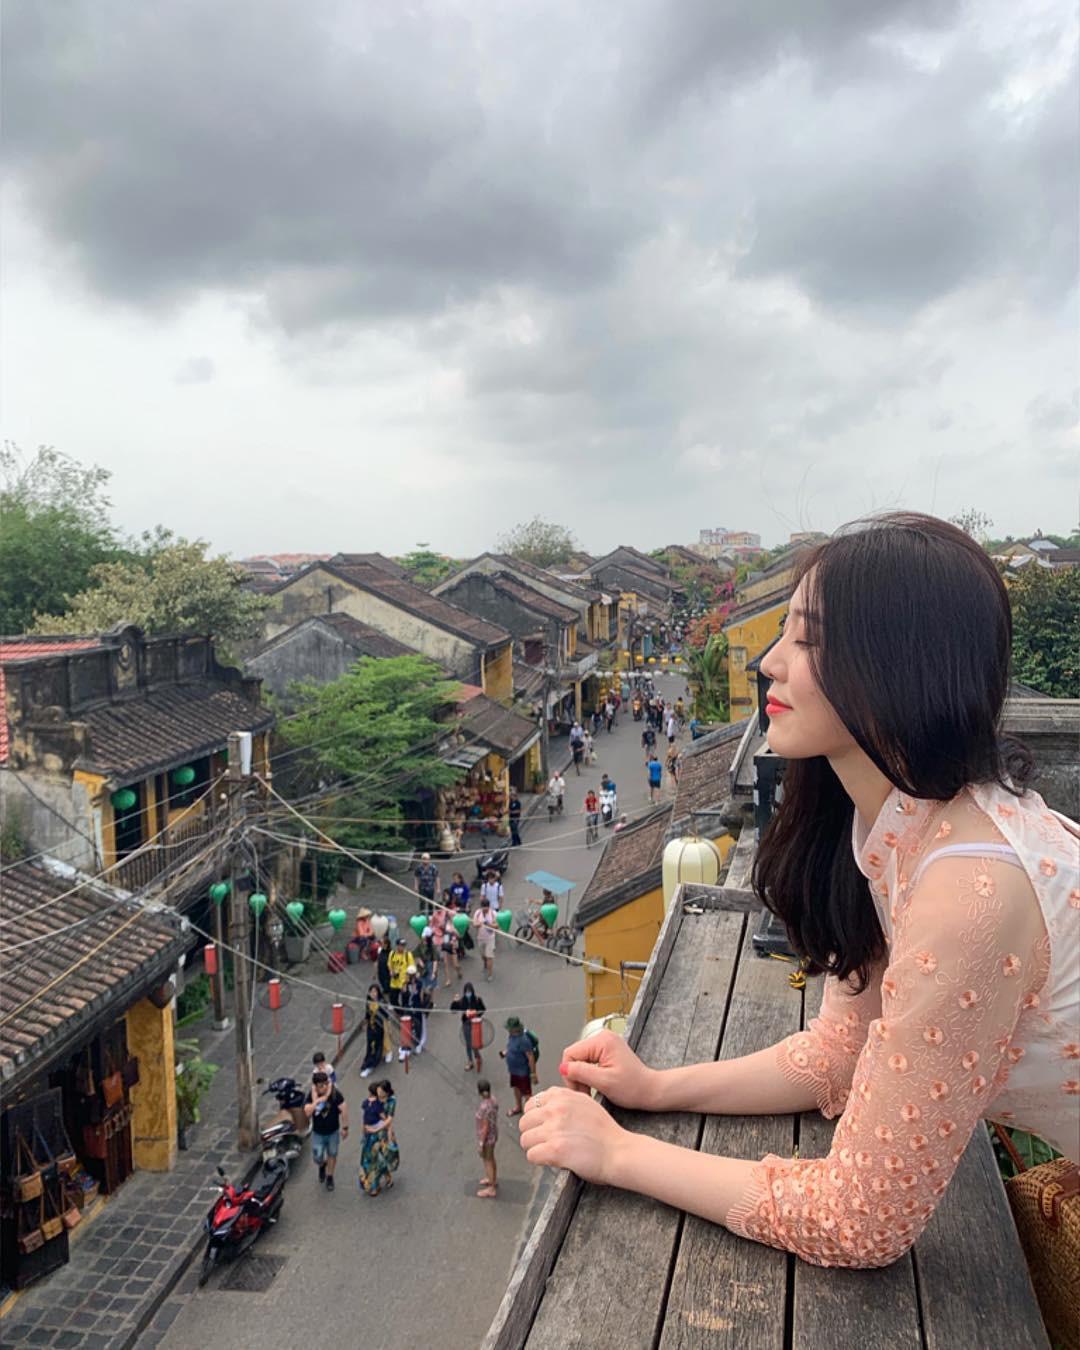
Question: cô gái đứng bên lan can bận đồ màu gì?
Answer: màu cam có xen lẫn màu trắng